Soghomon Tehlirian

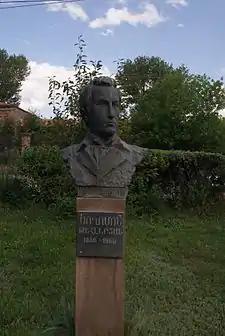
Tehlirian's bust in Gyumri, Armenia. The plaque attached to the pillar incorrectly lists his year of birth as 1886 instead of 1896.

He was in Valjevo, Serbia, in June 1914. In the fall of that year, Tehlirian made his way to Russia and joined the army to serve in a volunteer unit on the Caucasus Front against the Turks.